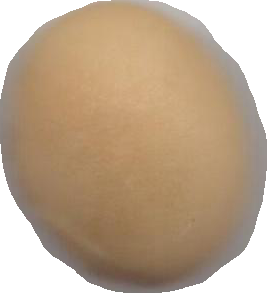
Variety: Grobogan